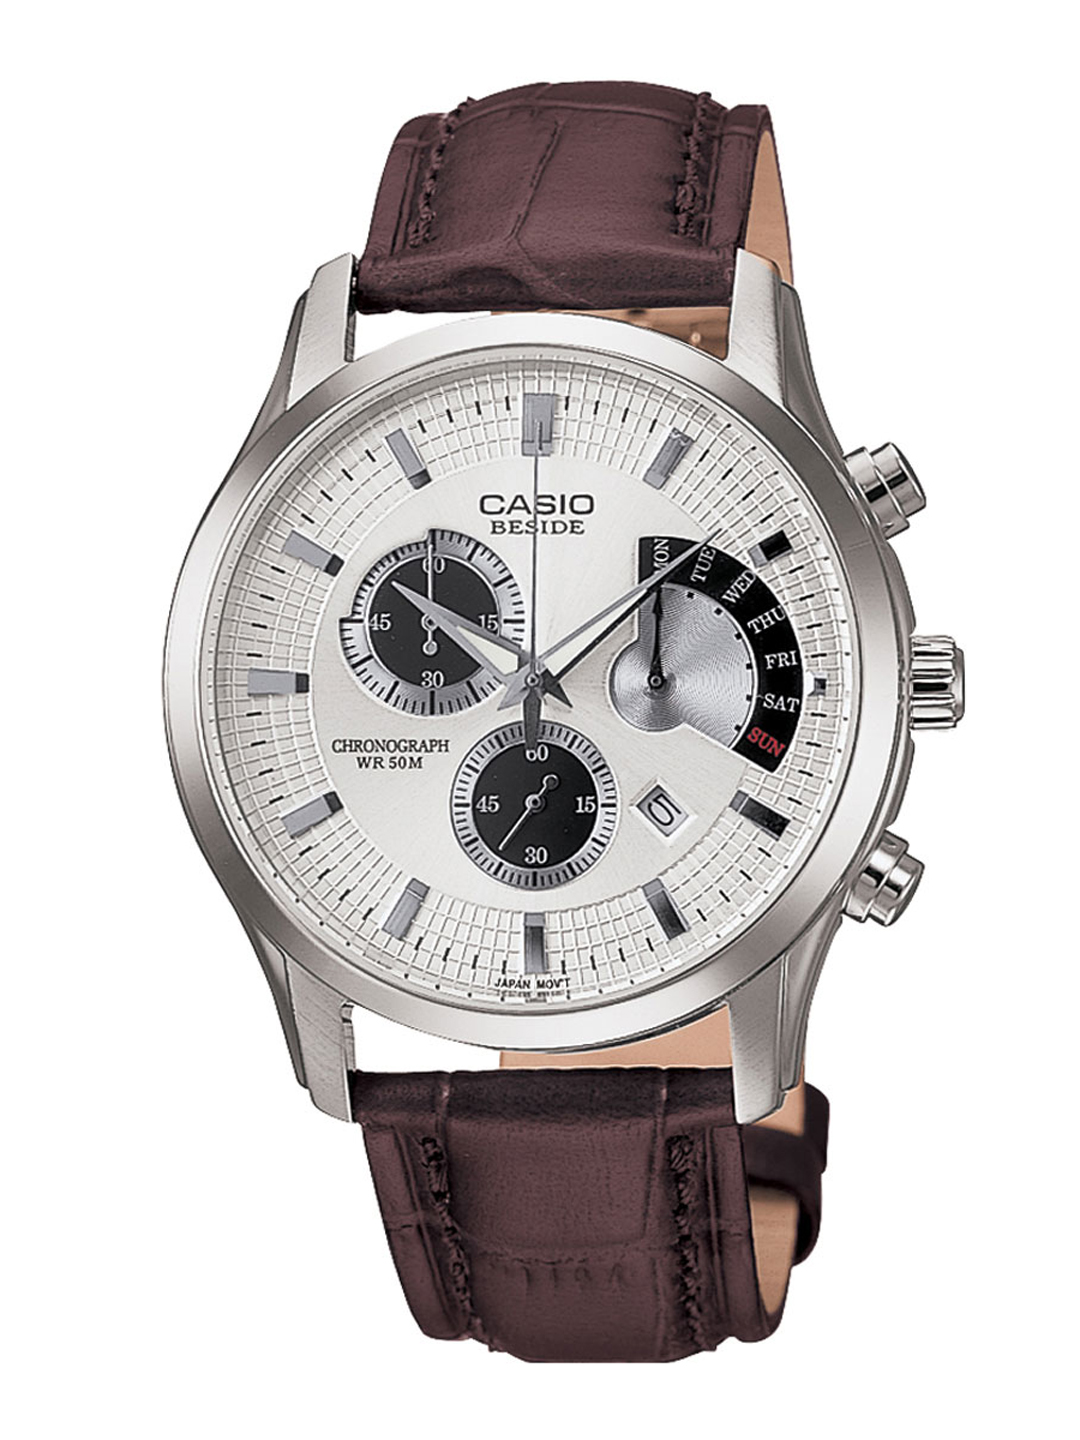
Casio Enticer Men Silver-Toned Dial Chronograph Watch BS062
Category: Accessories / Watches / Watches
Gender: Men
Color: Silver
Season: Winter 2016
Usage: Casual